Kruger House (Truckee, California)

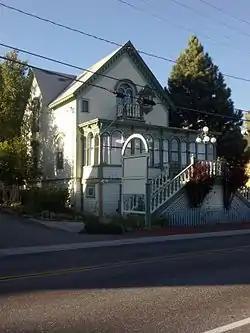

The Kruger House (or C.B. White House) is a historic building located at 10292 Donner Pass Road, in Truckee, Nevada County, northern California.